Chibundu Onuzo

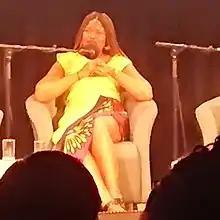
Onuzo in 2019

Imachibundu Oluwadara Onuzo (born 1991) is a Nigerian novelist. Her first novel, "The Spider King's Daughter", won a Betty Trask Award, was shortlisted for the Dylan Thomas Prize and the Commonwealth Book Prize, and was longlisted for the Desmond Elliott Prize and the Etisalat Prize for Literature.